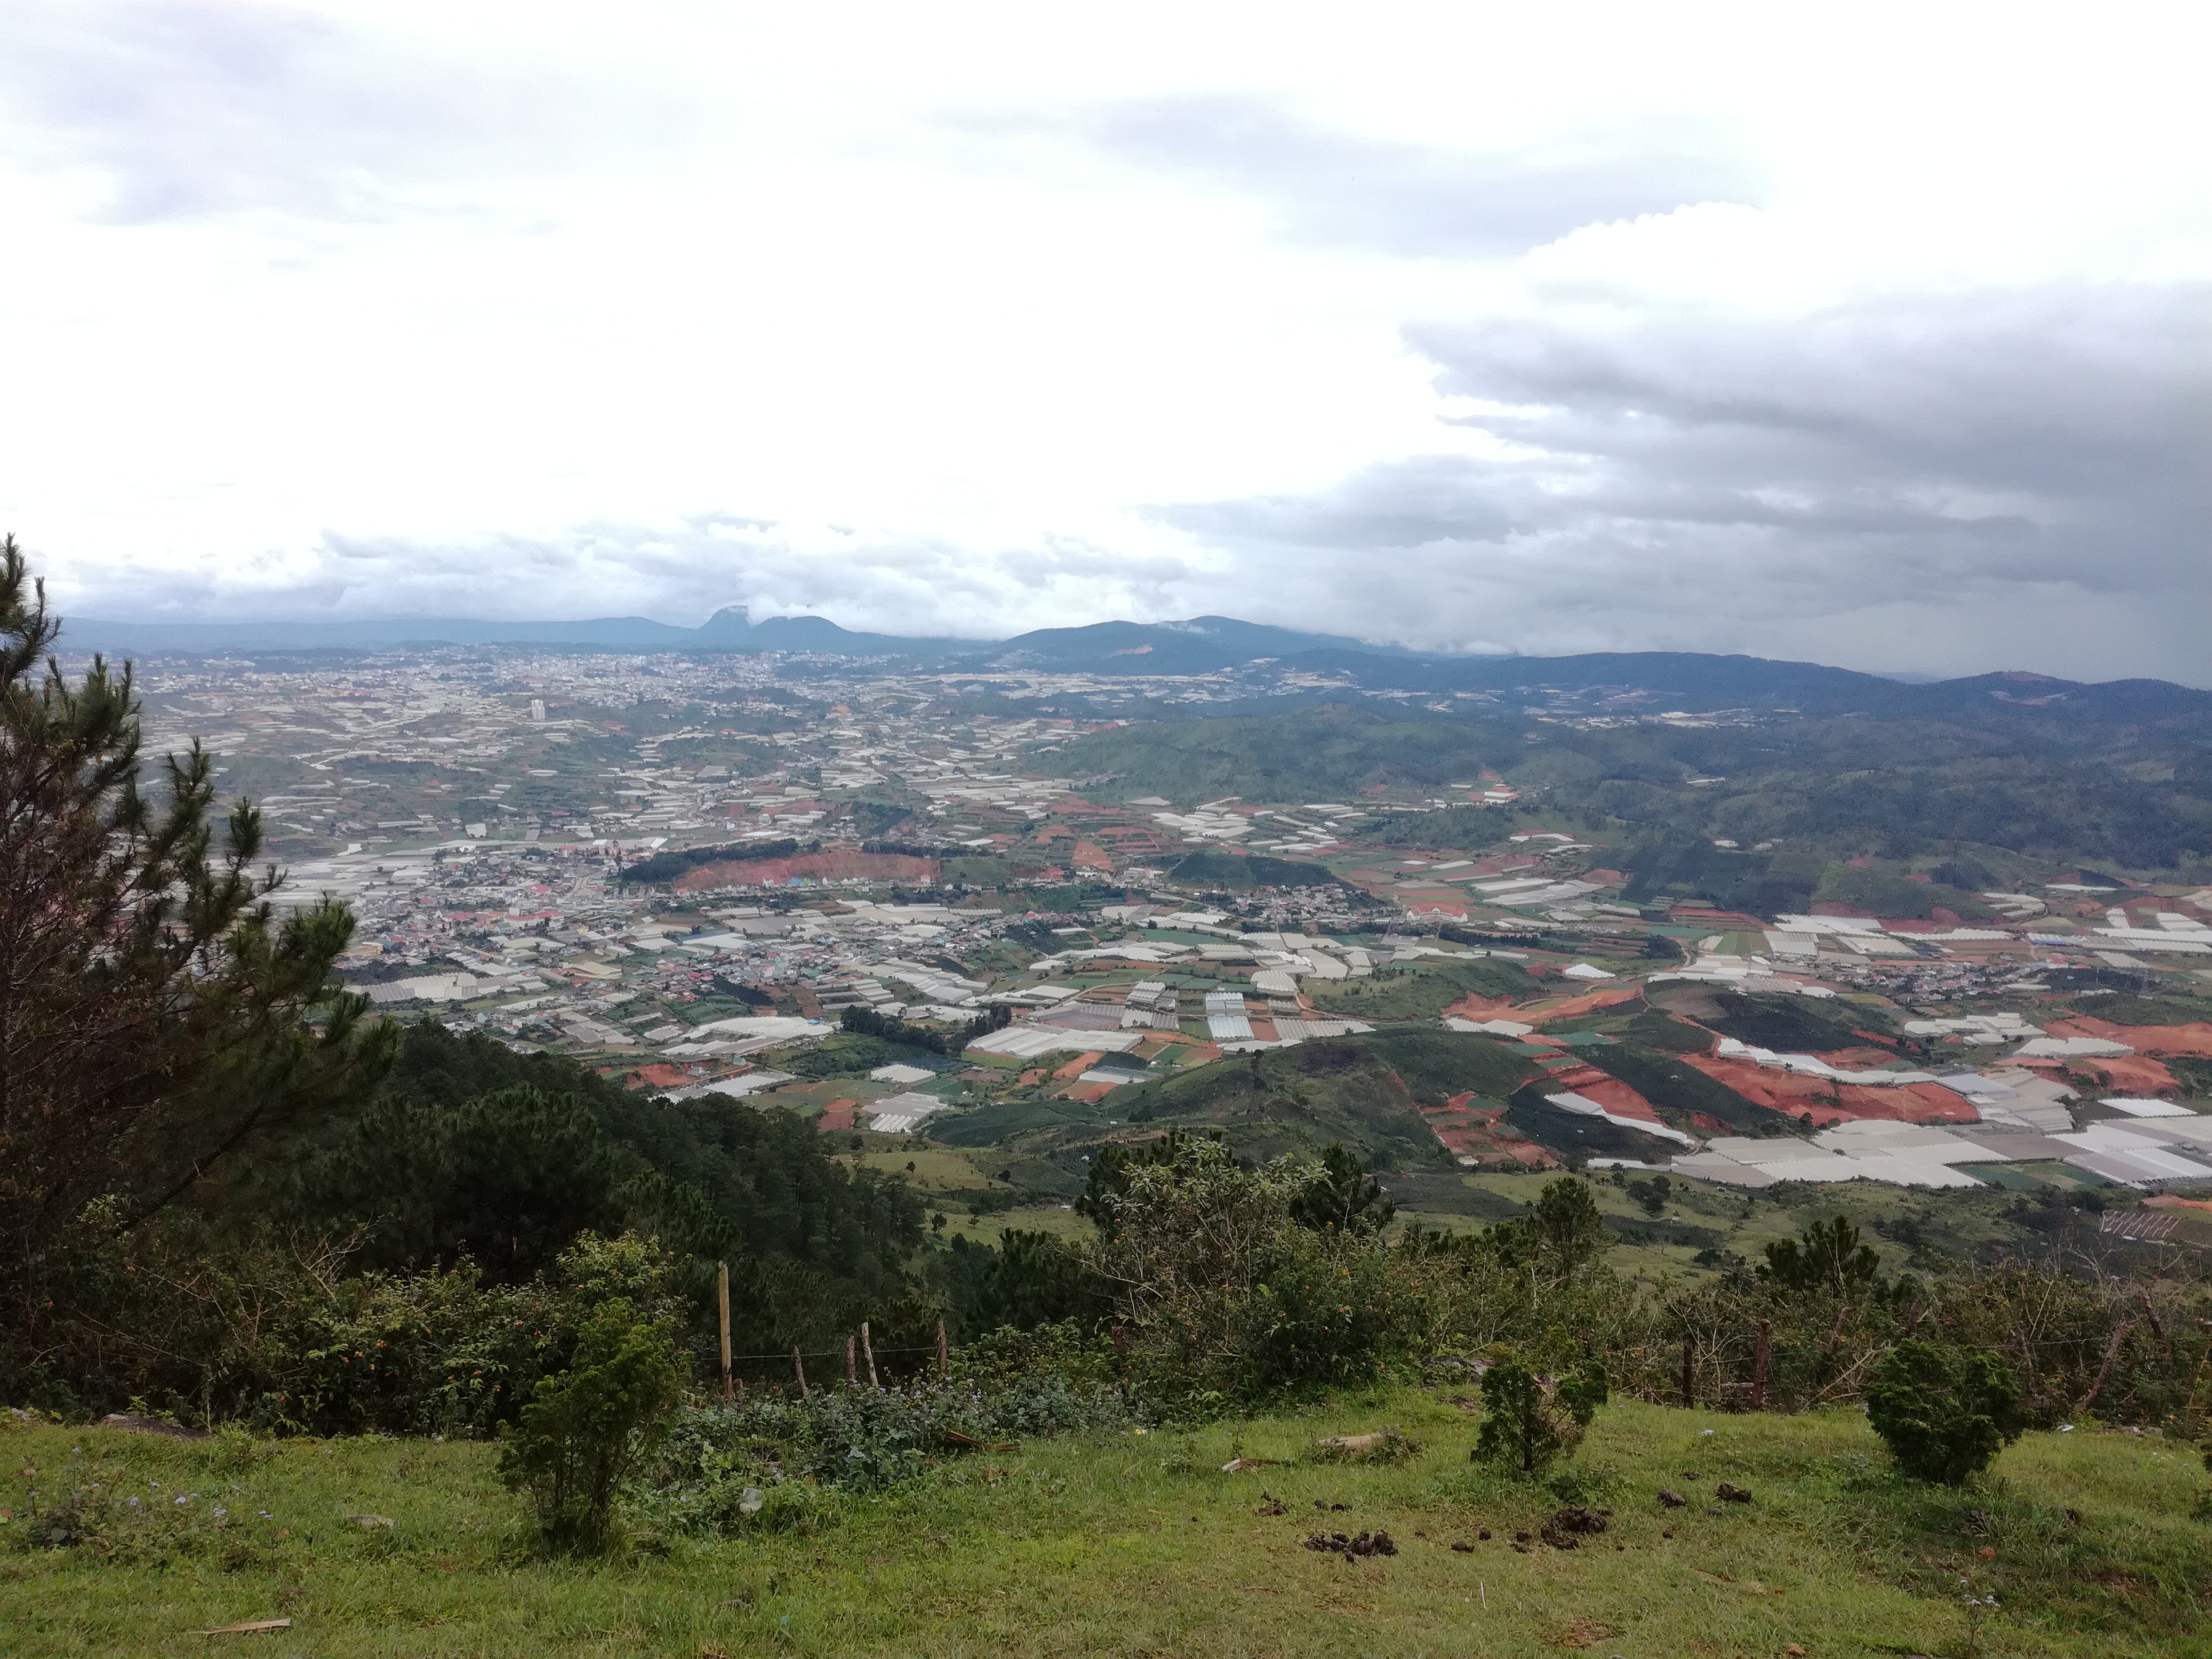
user: text: Màu của thảm cỏ ở tiền cảnh là gì?
assistant: text: Xanh lá cây

user: text: Có bao nhiêu cây thông lớn được nhìn thấy rõ ràng ở phía bên trái ảnh?
assistant: text: Một

user: text: Những cấu trúc màu trắng che phủ nhiều cánh đồng ở giữa cảnh là gì?
assistant: text: Nhà kính

user: text: Kiểu canh tác nông nghiệp nổi bật được thể hiện qua các cấu trúc màu trắng trong ảnh là gì?
assistant: text: Kiểu canh tác nông nghiệp nổi bật được thể hiện qua các cấu trúc màu trắng trong ảnh là canh tác trong nhà kính hoặc nhà lưới, một đặc điểm kinh tế nổi bật tại Đà Lạt, Lâm Đồng.

user: text: Mối quan hệ giữa cảnh quan đồi núi tự nhiên và hoạt động của con người (đô thị hóa, nông nghiệp) được thể hiện trong ảnh là gì?
assistant: text: Cảnh quan đồi núi tự nhiên đã được con người biến đổi rộng rãi cho mục đích xây dựng đô thị và canh tác nông nghiệp chuyên sâu với nhiều nhà kính. Khung cảnh này thể hiện sự phát triển mạnh mẽ của nông nghiệp công nghệ cao và đô thị hóa tại khu vực chân núi Langbiang, Đà Lạt, làm thay đổi đáng kể cảnh quan tự nhiên ban đầu.